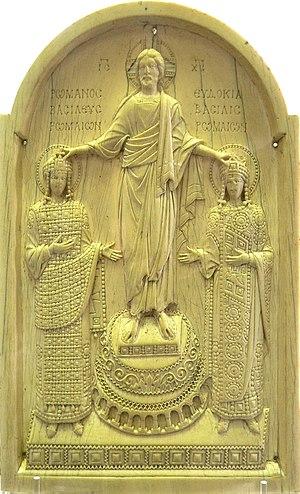
Cet article présente la liste des impératrices romaines, c’est-à-dire la femme de l’empereur de Rome depuis Auguste jusqu'à la chute de l'Empire romain d'Orient.
Constantin X, né vers 1006 et mort le 22 mai 1067, est un empereur byzantin du 24 novembre 1059 au 22 mai 1067. Il est le fondateur de l'éphémère dynastie Doukas qui régna sur l'empire de 1059 à 1081. D'un caractère affable et peu autoritaire, il s'appuya pour gouverner sur son épouse, son frère Jean et son ministre Michel Psellos, renversant les réformes mises en place par son prédécesseur, Isaac Iᵉʳ, lesquelles avaient suscité la haine de la noblesse civile et de l'Église et conduit à son renversement. Sur le plan extérieur, Constantinople perdit aux mains des Normands ce qui lui restait de possessions en Italie, pendant que dans les Balkans, les Magyars occupaient Belgrade et qu'en Asie mineure, ses troupes subirent plusieurs défaites contre celles du sultan seldjoukide Alp Arslan.
La dynastie des Macédoniens fut fondée par Basile Iᵉʳ, et donna lieu à une renaissance artistique plus ou moins comparable à celle qui eut lieu plus tard dans les pays occidentaux, mais limitée à la capitale et à quelques grandes villes provinciales.